Gaku: Minna no Yama

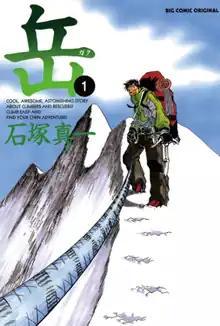
First "tankōbon" volume cover

is a Japanese mountaineering manga series written and illustrated by Shinichi Ishizuka. It was serialized by Shogakukan in the "seinen" manga magazine "Big Comic Original" from September 2003 to June 2012, with its chapters collected in eighteen "tankōbon" volumes. It depicts the adventures of a volunteer with an alpine search and rescue team in the Japanese Alps. A live-action premiered in 2011.